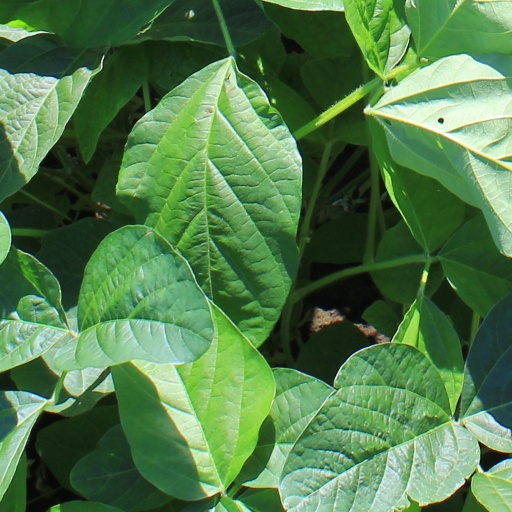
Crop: soybean